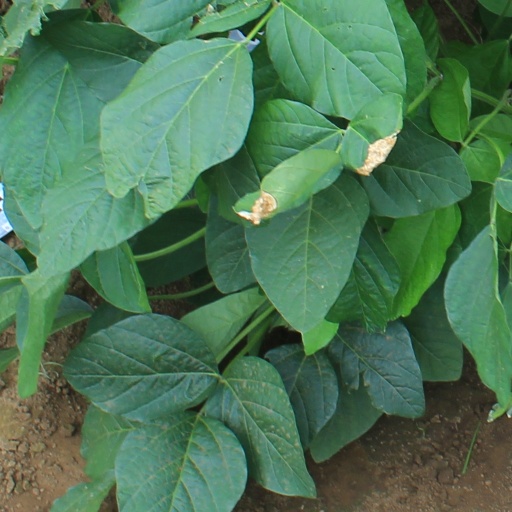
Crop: soybean